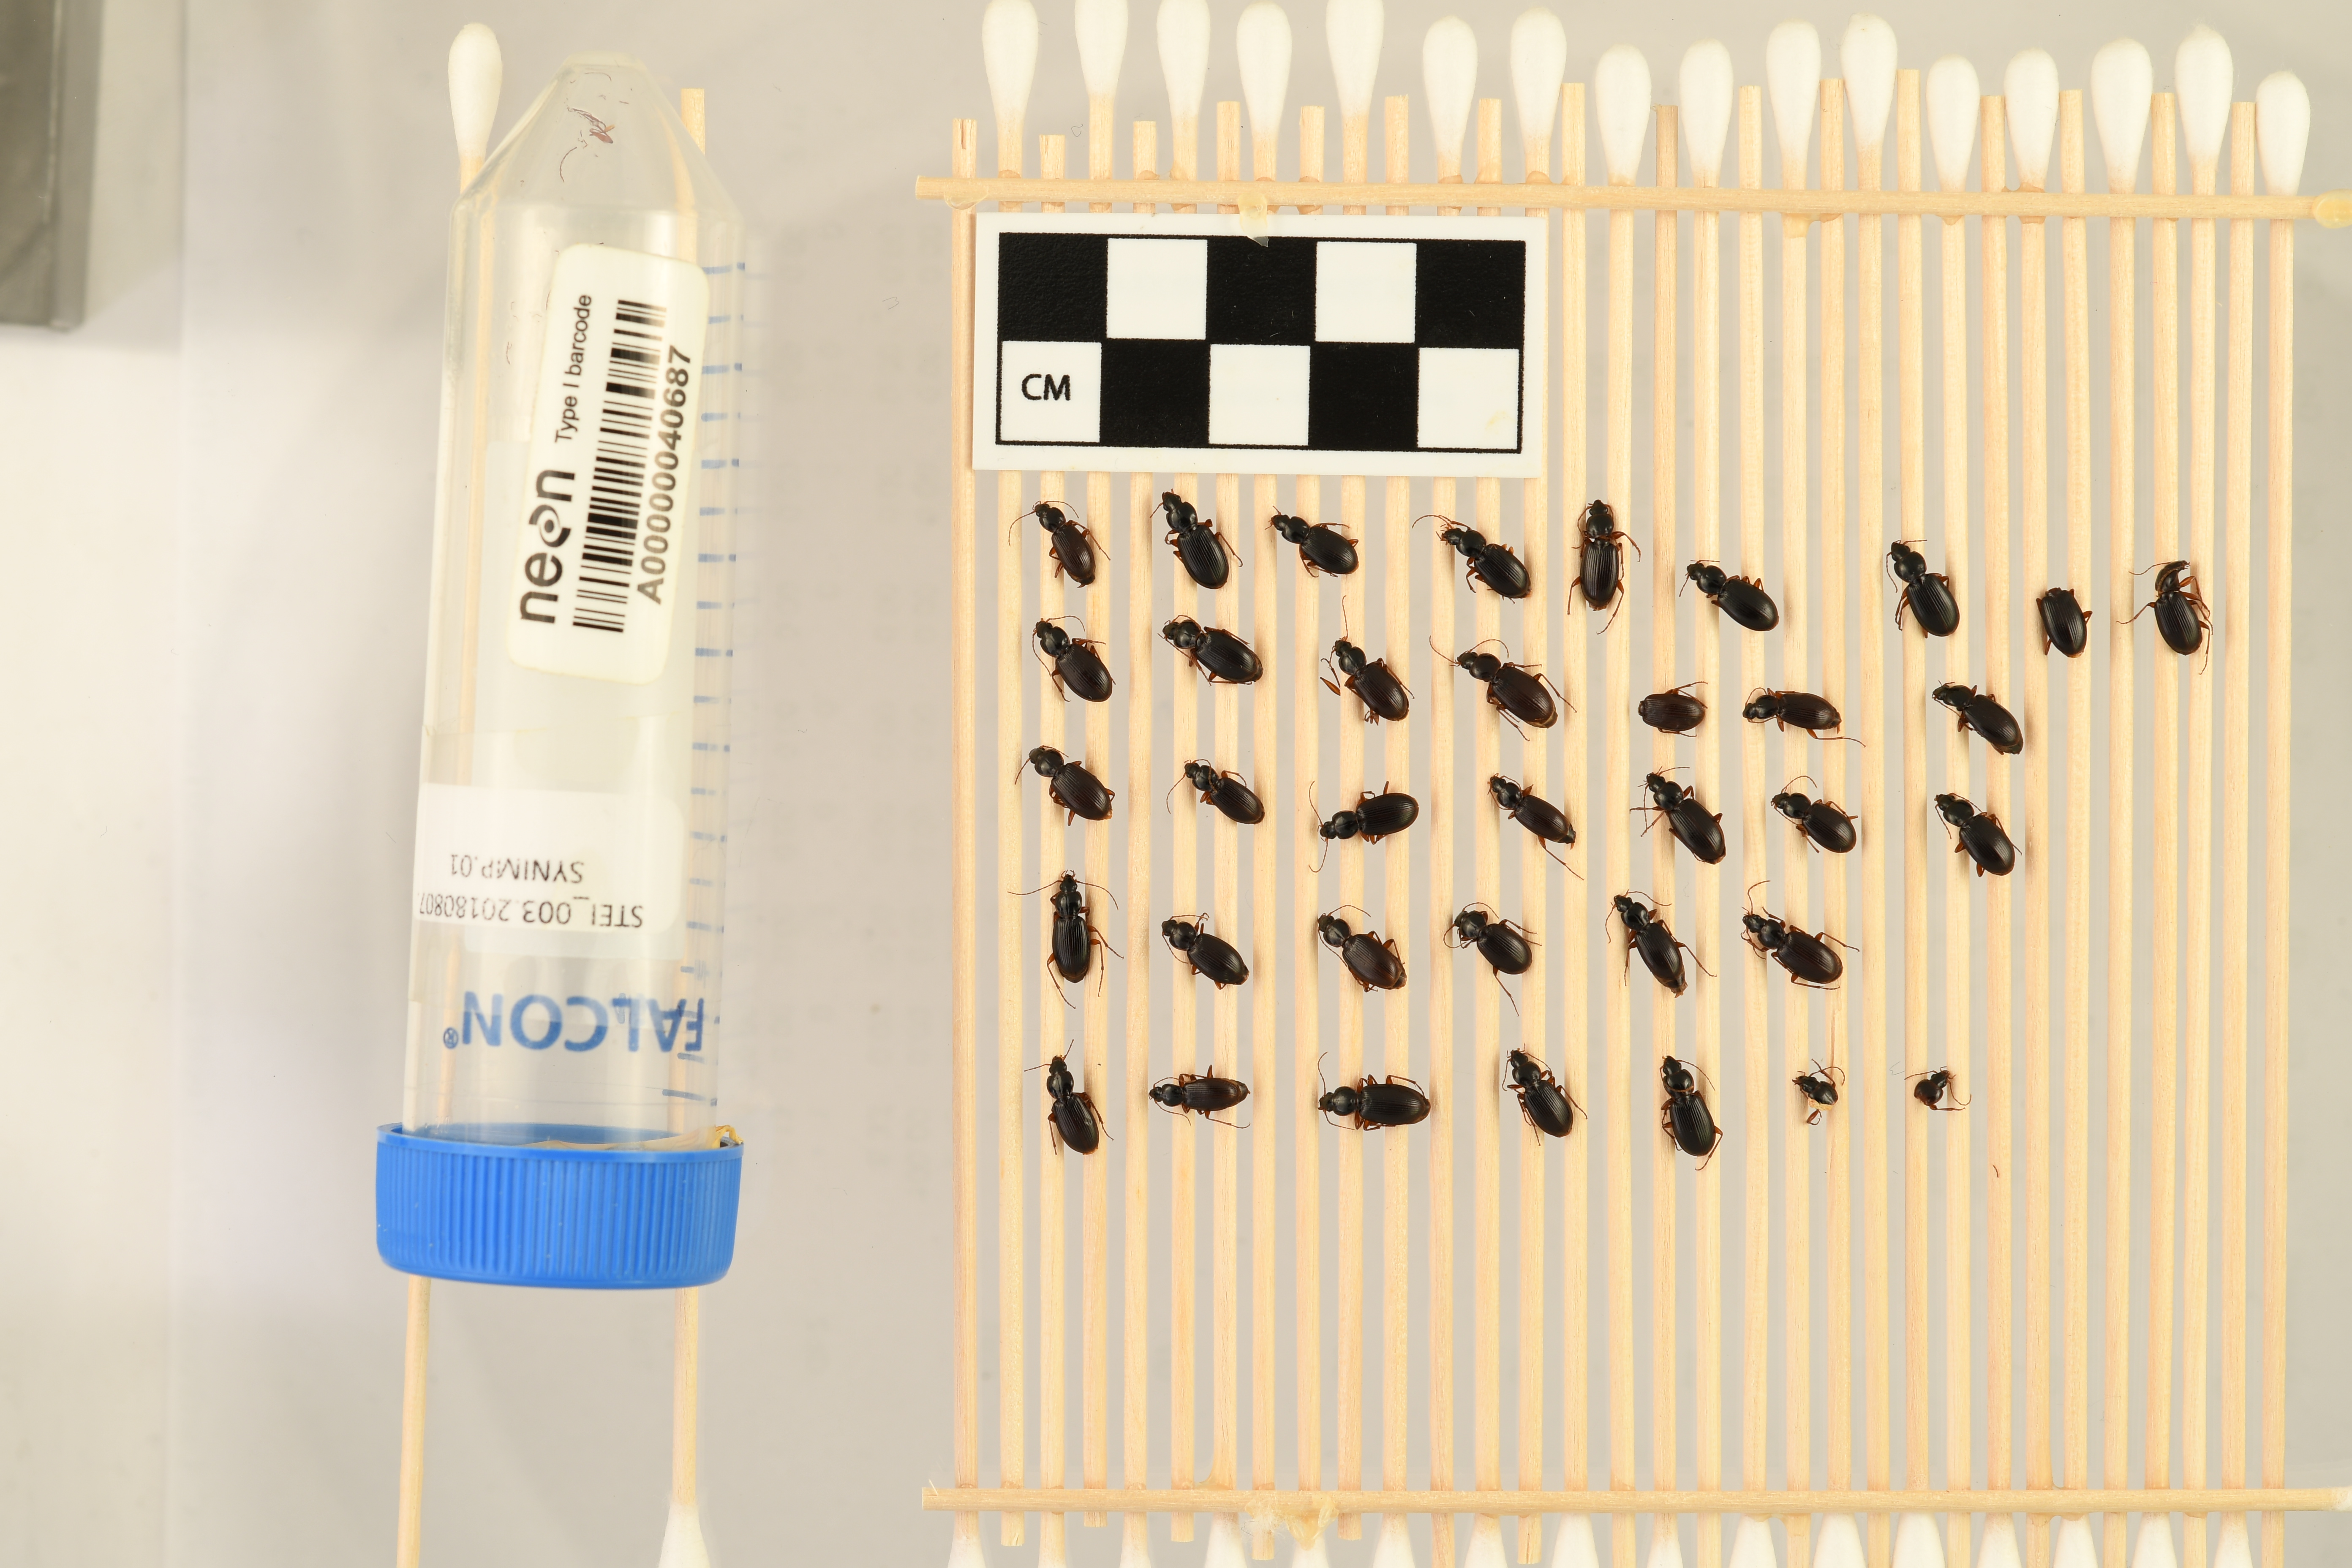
Synuchus impunctatus — Steigerwaldt-Chequamegon NEON, plot STEI_003. Beetle 1, ElytraLength: 0.5459 cm (lying flat: No)

Synuchus impunctatus — Steigerwaldt-Chequamegon NEON, plot STEI_003. Beetle 1, ElytraWidth: 0.257 cm (lying flat: No)

Synuchus impunctatus — Steigerwaldt-Chequamegon NEON, plot STEI_003. Beetle 2, ElytraLength: 0.6229 cm (lying flat: Yes)

Synuchus impunctatus — Steigerwaldt-Chequamegon NEON, plot STEI_003. Beetle 2, ElytraWidth: 0.3393 cm (lying flat: Yes)

Synuchus impunctatus — Steigerwaldt-Chequamegon NEON, plot STEI_003. Beetle 3, ElytraLength: 0.5518 cm (lying flat: Yes)

Synuchus impunctatus — Steigerwaldt-Chequamegon NEON, plot STEI_003. Beetle 3, ElytraWidth: 0.2741 cm (lying flat: Yes)

Synuchus impunctatus — Steigerwaldt-Chequamegon NEON, plot STEI_003. Beetle 4, ElytraLength: 0.5365 cm (lying flat: Yes)

Synuchus impunctatus — Steigerwaldt-Chequamegon NEON, plot STEI_003. Beetle 4, ElytraWidth: 0.317 cm (lying flat: Yes)

Synuchus impunctatus — Steigerwaldt-Chequamegon NEON, plot STEI_003. Beetle 5, ElytraLength: 0.5764 cm (lying flat: Yes)

Synuchus impunctatus — Steigerwaldt-Chequamegon NEON, plot STEI_003. Beetle 5, ElytraWidth: 0.322 cm (lying flat: Yes)

Synuchus impunctatus — Steigerwaldt-Chequamegon NEON, plot STEI_003. Beetle 6, ElytraLength: 0.5993 cm (lying flat: Yes)

Synuchus impunctatus — Steigerwaldt-Chequamegon NEON, plot STEI_003. Beetle 6, ElytraWidth: 0.306 cm (lying flat: Yes)

Synuchus impunctatus — Steigerwaldt-Chequamegon NEON, plot STEI_003. Beetle 7, ElytraLength: 0.5993 cm (lying flat: Yes)

Synuchus impunctatus — Steigerwaldt-Chequamegon NEON, plot STEI_003. Beetle 7, ElytraWidth: 0.3449 cm (lying flat: Yes)

Synuchus impunctatus — Steigerwaldt-Chequamegon NEON, plot STEI_003. Beetle 8, ElytraLength: 0.6039 cm (lying flat: Yes)

Synuchus impunctatus — Steigerwaldt-Chequamegon NEON, plot STEI_003. Beetle 8, ElytraWidth: 0.3162 cm (lying flat: Yes)

Synuchus impunctatus — Steigerwaldt-Chequamegon NEON, plot STEI_003. Beetle 9, ElytraLength: 0.5756 cm (lying flat: Yes)

Synuchus impunctatus — Steigerwaldt-Chequamegon NEON, plot STEI_003. Beetle 9, ElytraWidth: 0.3201 cm (lying flat: Yes)

Synuchus impunctatus — Steigerwaldt-Chequamegon NEON, plot STEI_003. Beetle 10, ElytraLength: 0.5932 cm (lying flat: Yes)

Synuchus impunctatus — Steigerwaldt-Chequamegon NEON, plot STEI_003. Beetle 10, ElytraWidth: 0.317 cm (lying flat: Yes)

Synuchus impunctatus — Steigerwaldt-Chequamegon NEON, plot STEI_003. Beetle 11, ElytraLength: 0.6117 cm (lying flat: Yes)

Synuchus impunctatus — Steigerwaldt-Chequamegon NEON, plot STEI_003. Beetle 11, ElytraWidth: 0.3193 cm (lying flat: Yes)

Synuchus impunctatus — Steigerwaldt-Chequamegon NEON, plot STEI_003. Beetle 12, ElytraLength: 0.577 cm (lying flat: Yes)

Synuchus impunctatus — Steigerwaldt-Chequamegon NEON, plot STEI_003. Beetle 12, ElytraWidth: 0.3088 cm (lying flat: Yes)

Synuchus impunctatus — Steigerwaldt-Chequamegon NEON, plot STEI_003. Beetle 13, ElytraLength: 0.6229 cm (lying flat: Yes)

Synuchus impunctatus — Steigerwaldt-Chequamegon NEON, plot STEI_003. Beetle 13, ElytraWidth: 0.3266 cm (lying flat: Yes)

Synuchus impunctatus — Steigerwaldt-Chequamegon NEON, plot STEI_003. Beetle 14, ElytraLength: 0.5985 cm (lying flat: Yes)

Synuchus impunctatus — Steigerwaldt-Chequamegon NEON, plot STEI_003. Beetle 14, ElytraWidth: 0.2893 cm (lying flat: Yes)

Synuchus impunctatus — Steigerwaldt-Chequamegon NEON, plot STEI_003. Beetle 15, ElytraLength: 0.5185 cm (lying flat: No)

Synuchus impunctatus — Steigerwaldt-Chequamegon NEON, plot STEI_003. Beetle 15, ElytraWidth: 0.257 cm (lying flat: No)

Synuchus impunctatus — Steigerwaldt-Chequamegon NEON, plot STEI_003. Beetle 16, ElytraLength: 0.5932 cm (lying flat: No)

Synuchus impunctatus — Steigerwaldt-Chequamegon NEON, plot STEI_003. Beetle 16, ElytraWidth: 0.2845 cm (lying flat: No)

Synuchus impunctatus — Steigerwaldt-Chequamegon NEON, plot STEI_003. Beetle 17, ElytraLength: 0.6022 cm (lying flat: Yes)

Synuchus impunctatus — Steigerwaldt-Chequamegon NEON, plot STEI_003. Beetle 17, ElytraWidth: 0.317 cm (lying flat: Yes)

Synuchus impunctatus — Steigerwaldt-Chequamegon NEON, plot STEI_003. Beetle 18, ElytraLength: 0.5037 cm (lying flat: Yes)

Synuchus impunctatus — Steigerwaldt-Chequamegon NEON, plot STEI_003. Beetle 18, ElytraWidth: 0.293 cm (lying flat: Yes)

Synuchus impunctatus — Steigerwaldt-Chequamegon NEON, plot STEI_003. Beetle 19, ElytraLength: 0.5797 cm (lying flat: Yes)

Synuchus impunctatus — Steigerwaldt-Chequamegon NEON, plot STEI_003. Beetle 19, ElytraWidth: 0.3205 cm (lying flat: Yes)

Synuchus impunctatus — Steigerwaldt-Chequamegon NEON, plot STEI_003. Beetle 20, ElytraLength: 0.5386 cm (lying flat: Yes)

Synuchus impunctatus — Steigerwaldt-Chequamegon NEON, plot STEI_003. Beetle 20, ElytraWidth: 0.2712 cm (lying flat: Yes)

Synuchus impunctatus — Steigerwaldt-Chequamegon NEON, plot STEI_003. Beetle 21, ElytraLength: 0.6299 cm (lying flat: Yes)

Synuchus impunctatus — Steigerwaldt-Chequamegon NEON, plot STEI_003. Beetle 21, ElytraWidth: 0.3195 cm (lying flat: Yes)

Synuchus impunctatus — Steigerwaldt-Chequamegon NEON, plot STEI_003. Beetle 22, ElytraLength: 0.5493 cm (lying flat: Yes)

Synuchus impunctatus — Steigerwaldt-Chequamegon NEON, plot STEI_003. Beetle 22, ElytraWidth: 0.2767 cm (lying flat: Yes)

Synuchus impunctatus — Steigerwaldt-Chequamegon NEON, plot STEI_003. Beetle 23, ElytraLength: 0.6195 cm (lying flat: Yes)

Synuchus impunctatus — Steigerwaldt-Chequamegon NEON, plot STEI_003. Beetle 23, ElytraWidth: 0.3447 cm (lying flat: Yes)

Synuchus impunctatus — Steigerwaldt-Chequamegon NEON, plot STEI_003. Beetle 24, ElytraLength: 0.5756 cm (lying flat: Yes)

Synuchus impunctatus — Steigerwaldt-Chequamegon NEON, plot STEI_003. Beetle 24, ElytraWidth: 0.3105 cm (lying flat: Yes)

Synuchus impunctatus — Steigerwaldt-Chequamegon NEON, plot STEI_003. Beetle 25, ElytraLength: 0.5705 cm (lying flat: Yes)

Synuchus impunctatus — Steigerwaldt-Chequamegon NEON, plot STEI_003. Beetle 25, ElytraWidth: 0.3105 cm (lying flat: Yes)

Synuchus impunctatus — Steigerwaldt-Chequamegon NEON, plot STEI_003. Beetle 26, ElytraLength: 0.5815 cm (lying flat: Yes)

Synuchus impunctatus — Steigerwaldt-Chequamegon NEON, plot STEI_003. Beetle 26, ElytraWidth: 0.3266 cm (lying flat: Yes)

Synuchus impunctatus — Steigerwaldt-Chequamegon NEON, plot STEI_003. Beetle 27, ElytraLength: 0.5402 cm (lying flat: Yes)

Synuchus impunctatus — Steigerwaldt-Chequamegon NEON, plot STEI_003. Beetle 27, ElytraWidth: 0.3178 cm (lying flat: Yes)

Synuchus impunctatus — Steigerwaldt-Chequamegon NEON, plot STEI_003. Beetle 28, ElytraLength: 0.5676 cm (lying flat: Yes)

Synuchus impunctatus — Steigerwaldt-Chequamegon NEON, plot STEI_003. Beetle 28, ElytraWidth: 0.2838 cm (lying flat: Yes)

Synuchus impunctatus — Steigerwaldt-Chequamegon NEON, plot STEI_003. Beetle 29, ElytraLength: 0.5932 cm (lying flat: Yes)

Synuchus impunctatus — Steigerwaldt-Chequamegon NEON, plot STEI_003. Beetle 29, ElytraWidth: 0.3195 cm (lying flat: Yes)

Synuchus impunctatus — Steigerwaldt-Chequamegon NEON, plot STEI_003. Beetle 30, ElytraLength: 0.555 cm (lying flat: Yes)

Synuchus impunctatus — Steigerwaldt-Chequamegon NEON, plot STEI_003. Beetle 30, ElytraWidth: 0.2988 cm (lying flat: Yes)

Synuchus impunctatus — Steigerwaldt-Chequamegon NEON, plot STEI_003. Beetle 31, ElytraLength: 0.575 cm (lying flat: Yes)

Synuchus impunctatus — Steigerwaldt-Chequamegon NEON, plot STEI_003. Beetle 31, ElytraWidth: 0.2645 cm (lying flat: Yes)

Synuchus impunctatus — Steigerwaldt-Chequamegon NEON, plot STEI_003. Beetle 32, ElytraLength: 0.6346 cm (lying flat: Yes)

Synuchus impunctatus — Steigerwaldt-Chequamegon NEON, plot STEI_003. Beetle 32, ElytraWidth: 0.3465 cm (lying flat: Yes)